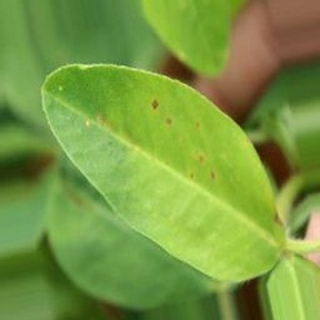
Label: groundnut_early_leaf_spot